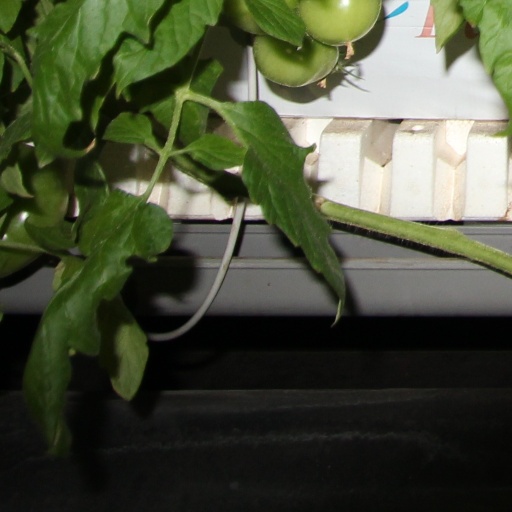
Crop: tomato